1984 Stanley Cup playoffs

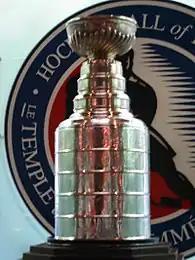
The Stanley Cup

The 1984 Stanley Cup playoffs, the playoff tournament of the National Hockey League (NHL) began on April 4, after the conclusion of the 1983–84 NHL season. The playoffs concluded on May 19 with the Edmonton Oilers defeating the four-time defending champion New York Islanders 5–2 to win the Stanley Cup Finals four games to one, the franchise's first Stanley Cup.